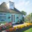
Label: house